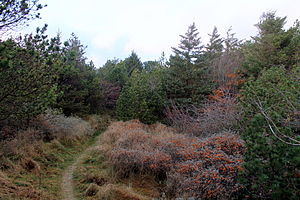
Rubjerg Plantage
Plantagen i 2012
Rubjerg Knude Klitplantage
Rubjerg Plantage er en plantage på ca. 130 tønder land, der ligger ved Rubjerg Knude syd for Lønstrup sydvest for Hjørring i Hjørring Kommune i Vendsyssel.